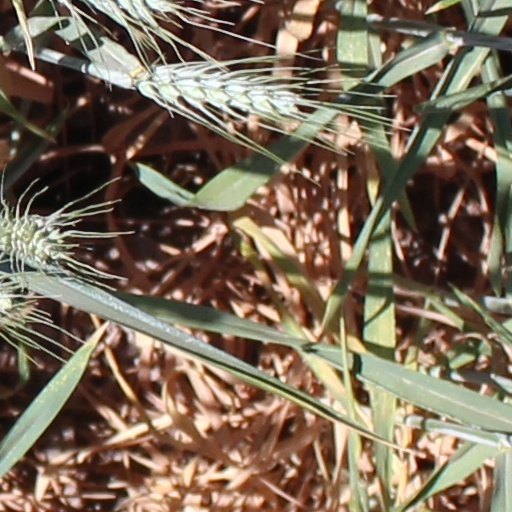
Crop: wheat